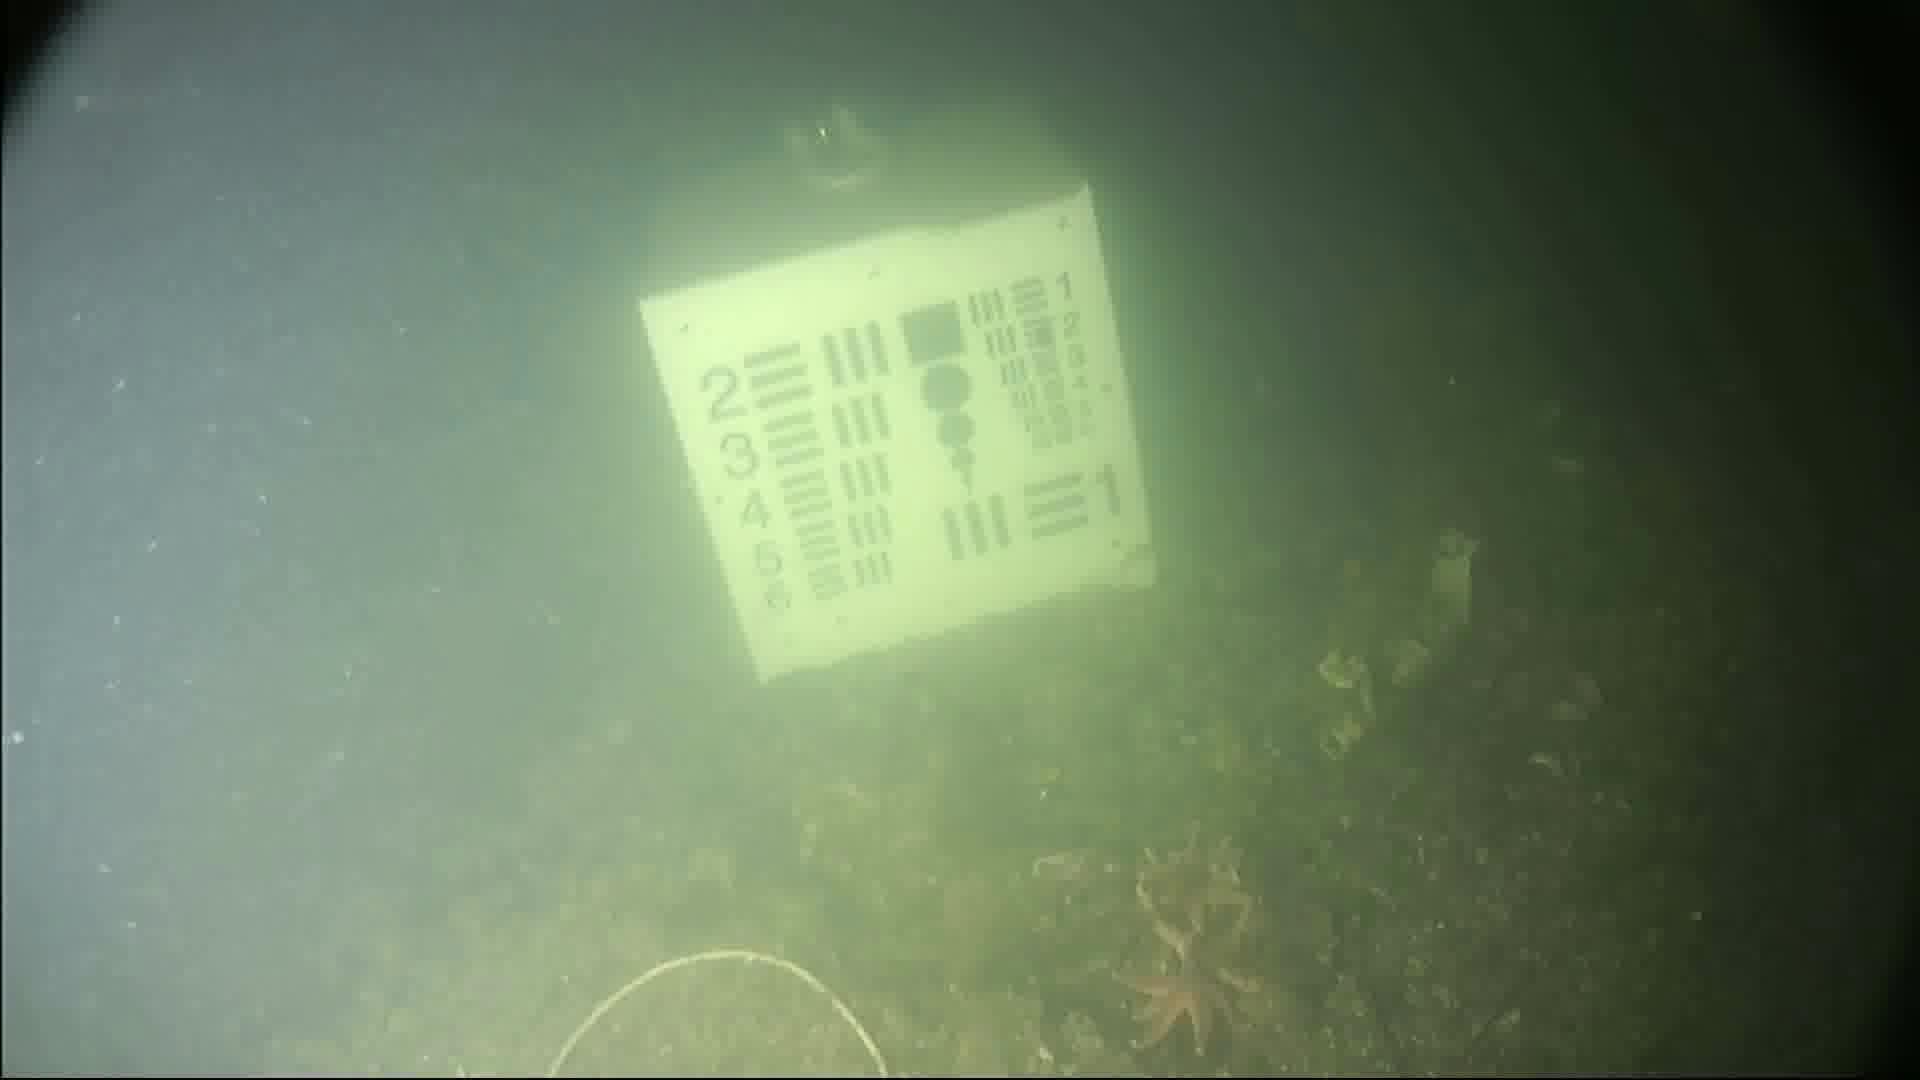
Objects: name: starfish